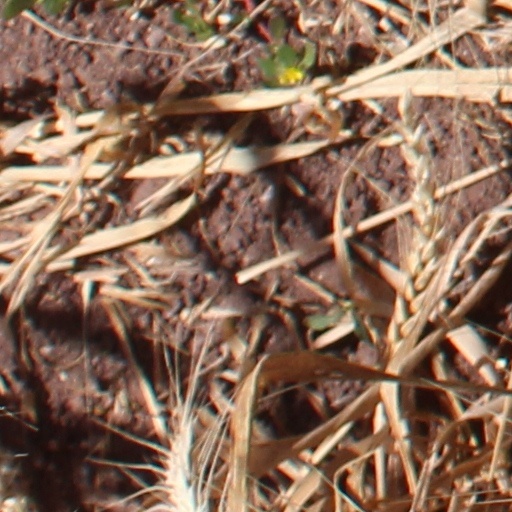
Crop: wheat